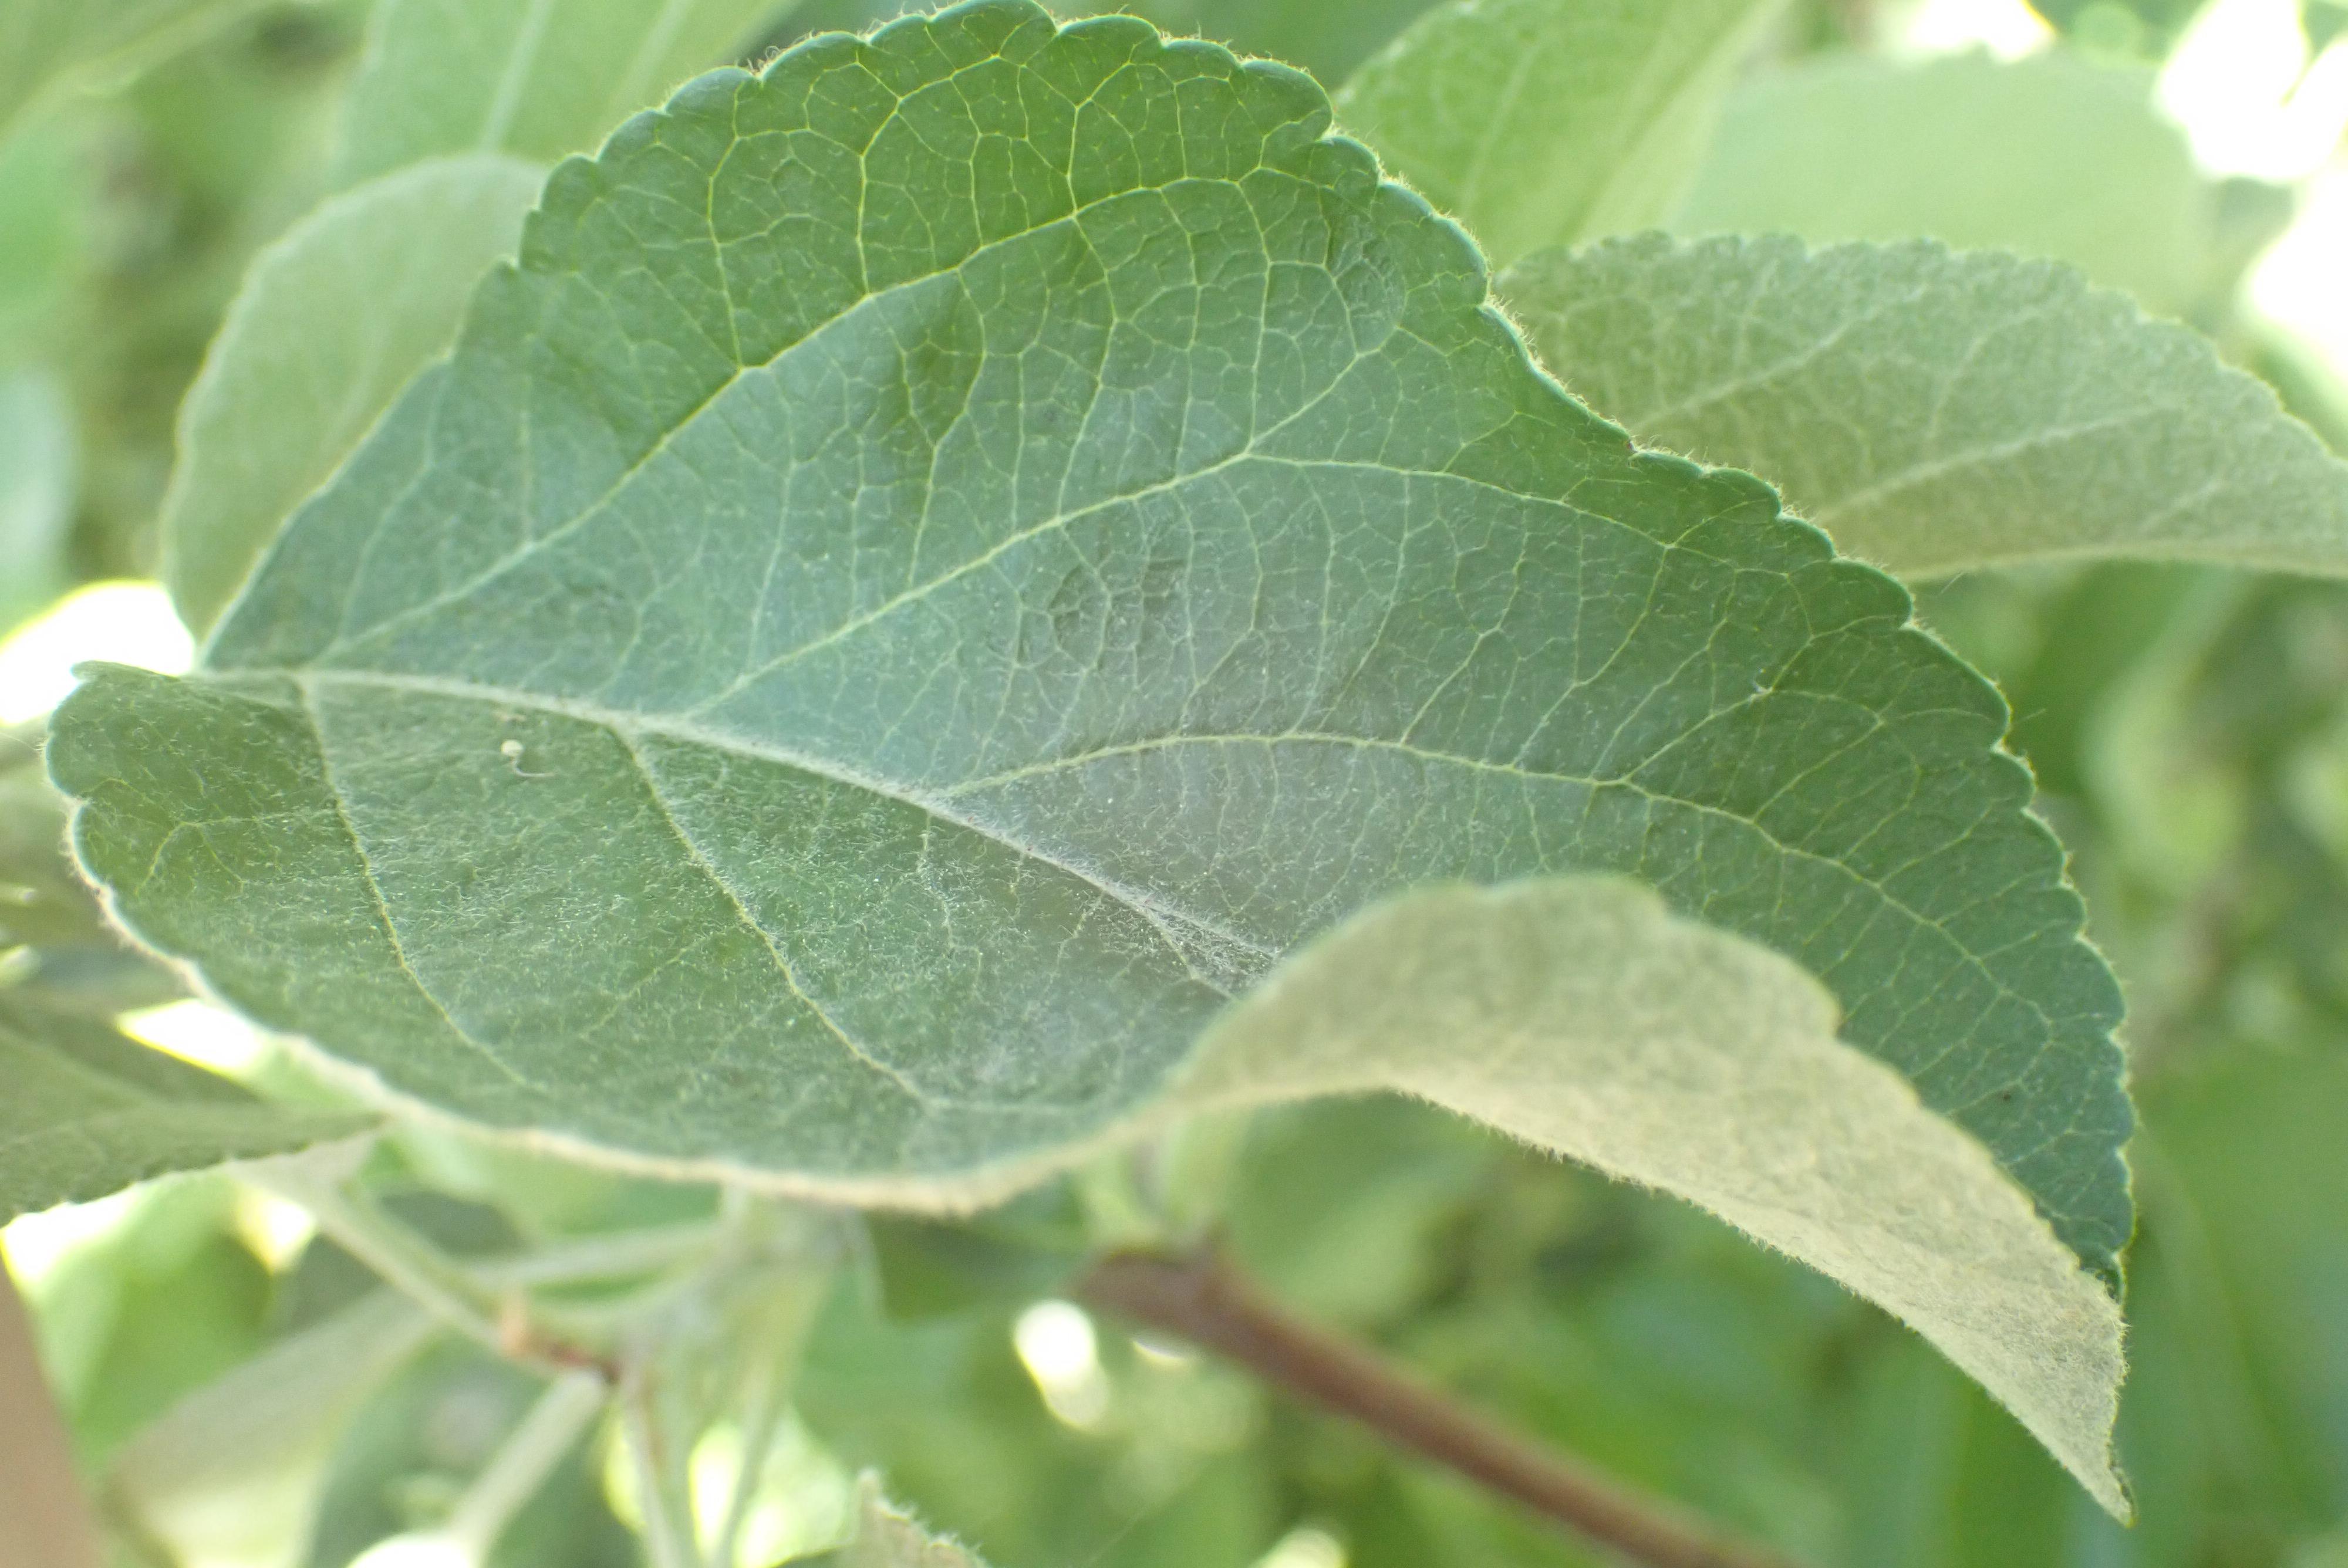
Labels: healthy